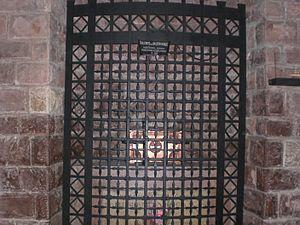
Jacomina de Settesoli, francisé en Jacqueline de Septisoles est une Italienne du XIIIᵉ siècle, qui fut amie et disciple de François d'Assise, béatifiée par l'Église catholique et fêtée le 8 février.